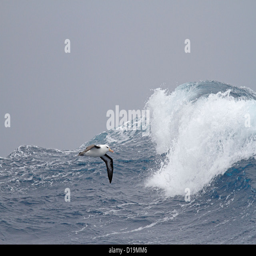
black browed albatross flying over a very rough sea